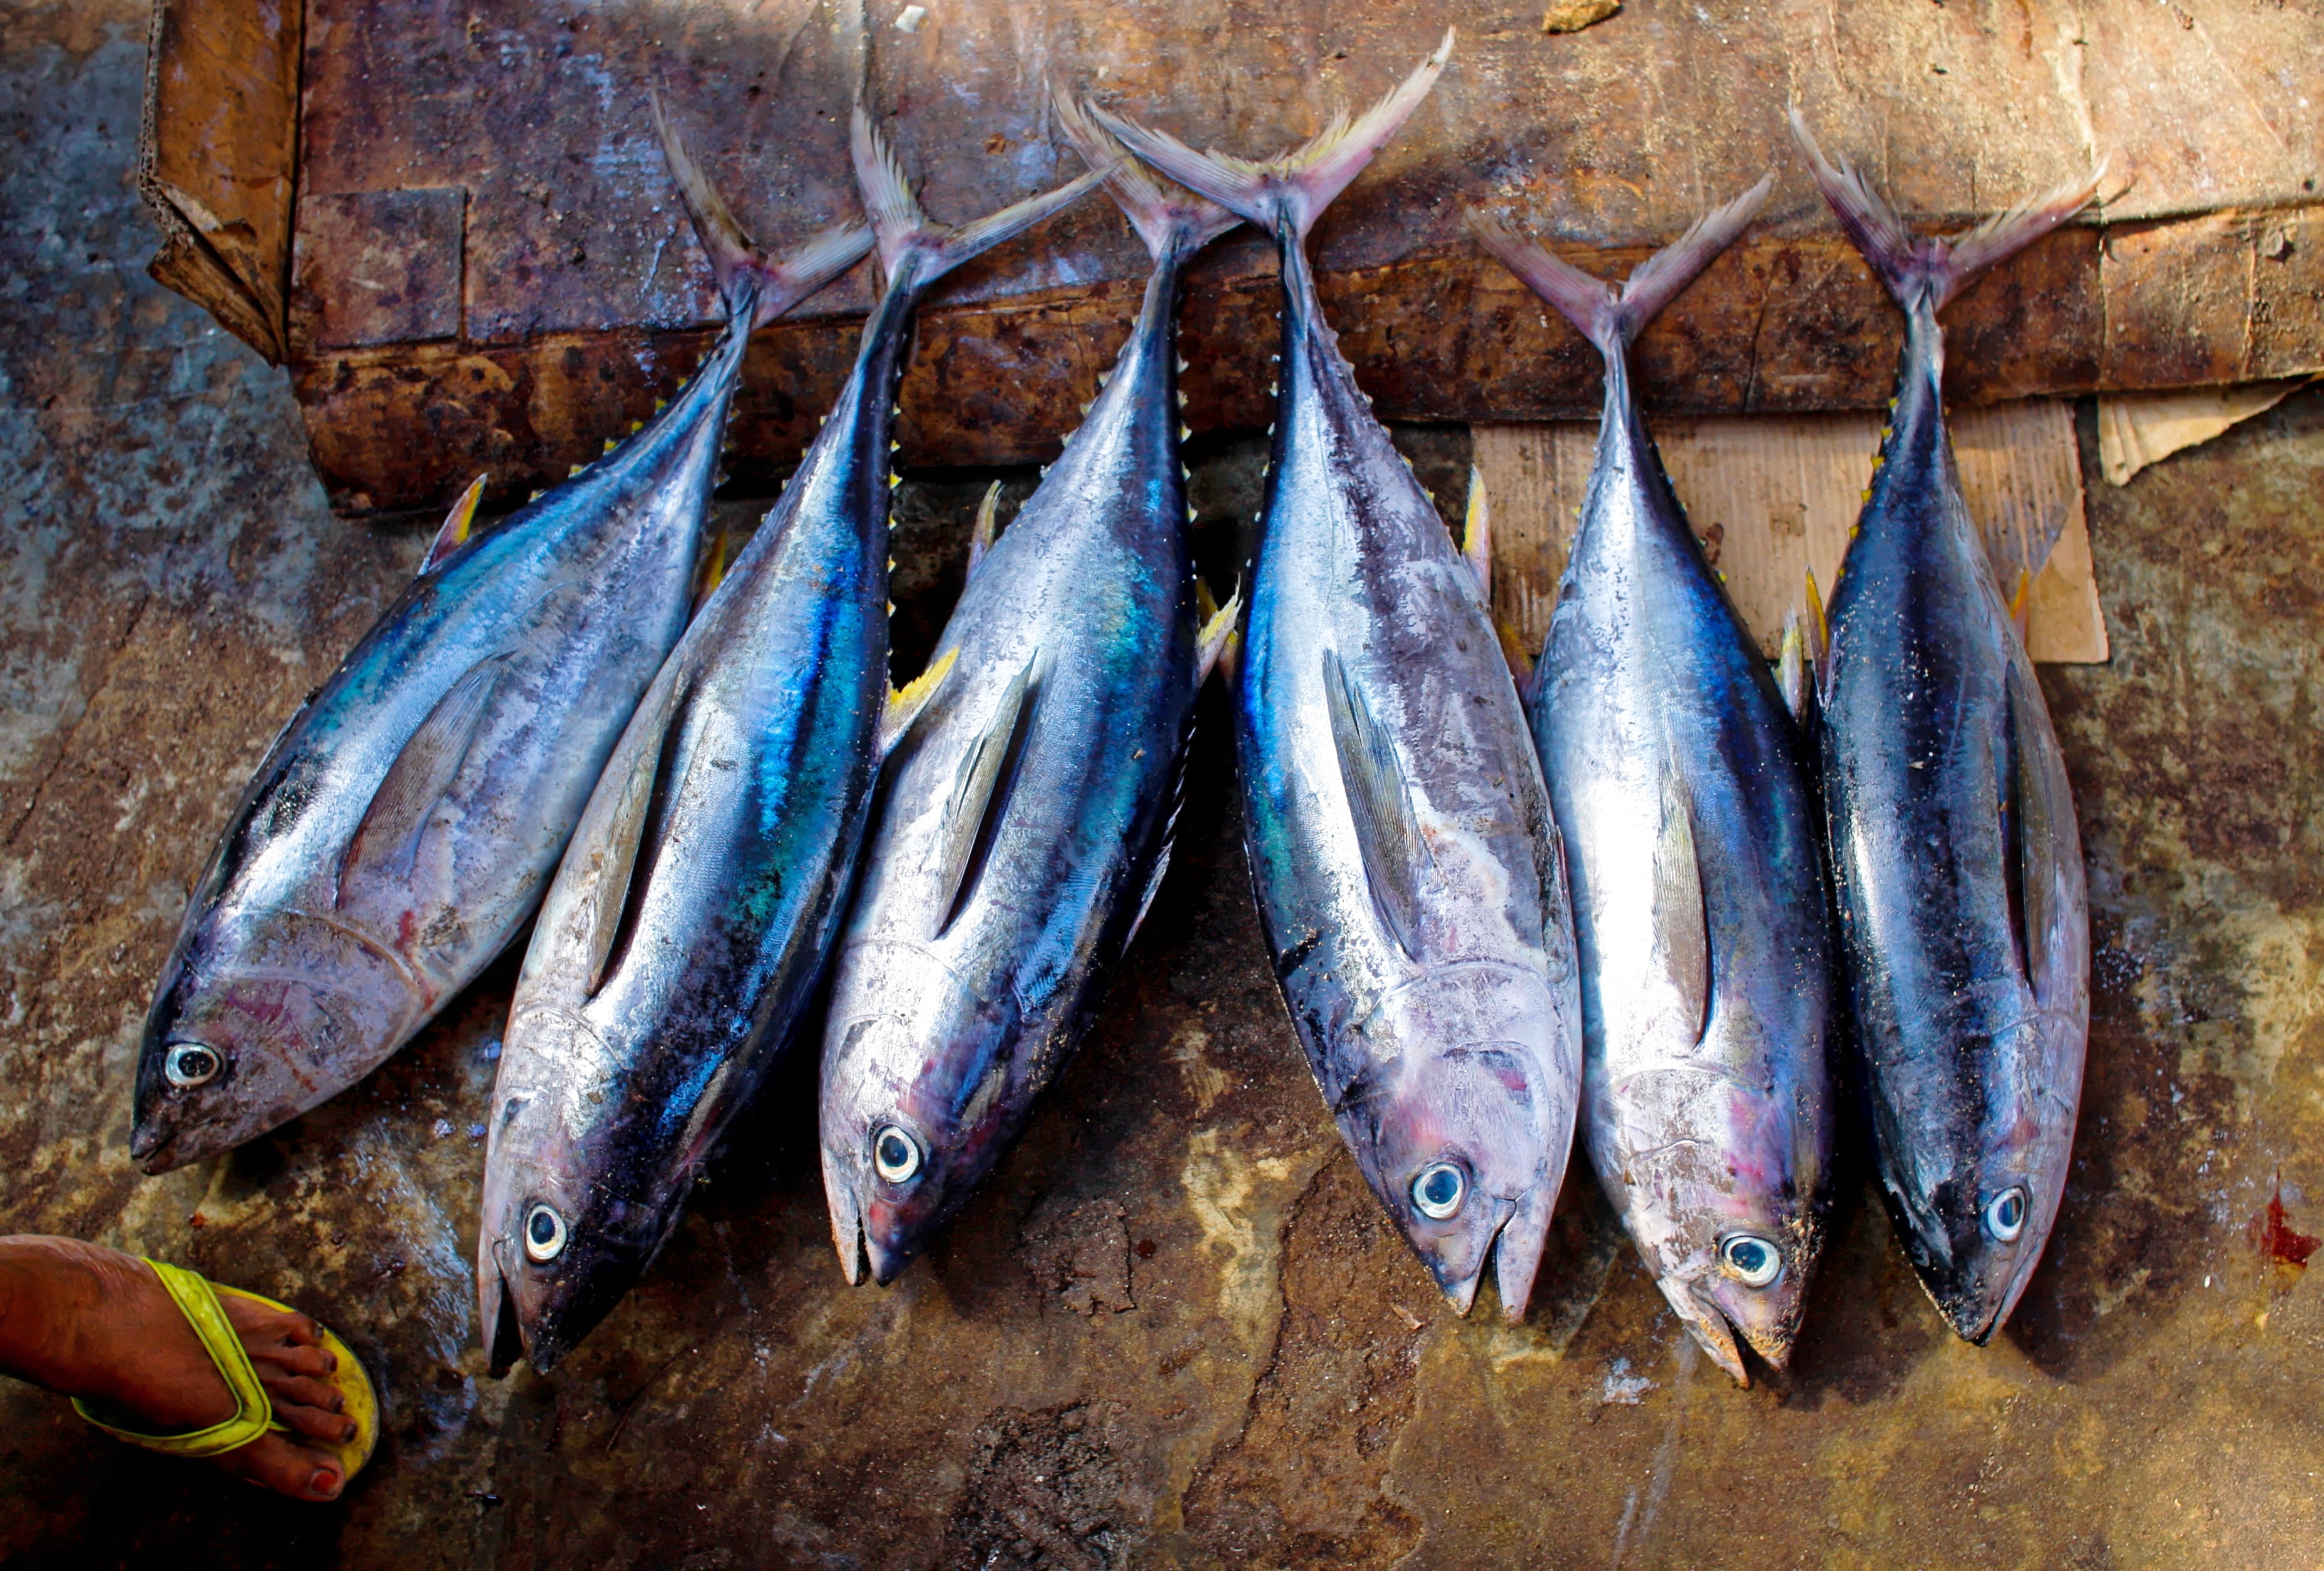
food, seafood, fresh, market, fish, sardine, fin, marine, raw, bonito, caught, scales, milkfish, catch, herring, mackerel, tuna, smoked fish, forage fish, oily fish, capelin, tuna fish